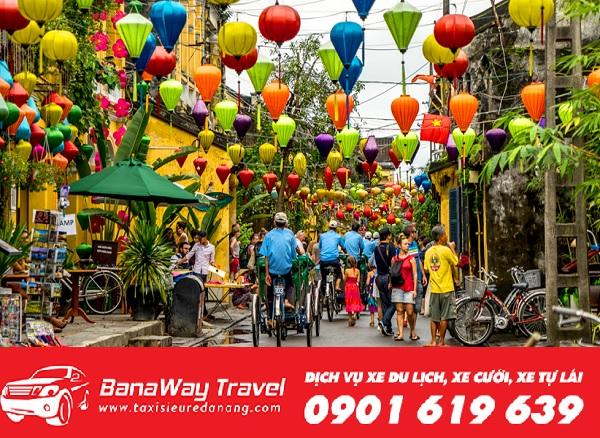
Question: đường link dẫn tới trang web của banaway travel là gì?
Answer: www. taxisieuredanang. com